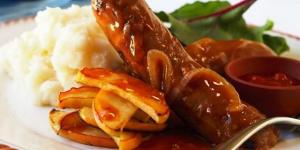
salchichas a la diabla